Muhammad Luthfi bin Yahya

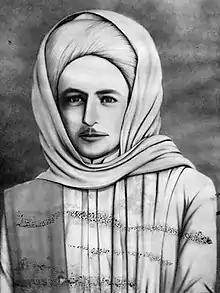
Habib Hasyim bin Yahya, grandfather of Habib Luthfi bin Yahya

Luthfi is a descendant of the group of the prominent Hadhrami Arab family Ba 'Alawi sada which is considered can be traced back to the Islamic prophet Muhammad. He received his first education from the father of the prominent local sheikh Habib al-Hafidz 'Ali al-Ghalib, and then continued his secondary education at the Madrasah Salafiah for three years. He learned the science of Islamic mysticism ("tasawwuf") among Naqshbandi and Shadhili tariqas, and obtained the certificate of "bay'ah" (oath) and the qualification for "murshid" (educator) under the supervision of Muhammadiyah ulamas. Subsequently, in 1959, he continued his study at the pesantren in Benda Kerep, Cirebon. Following this, he moved to Mecca and Medina, receiving the diploma for several fields of Islamic science including sharia, tariqa, tasawwuf, tafsir and hadith studies.